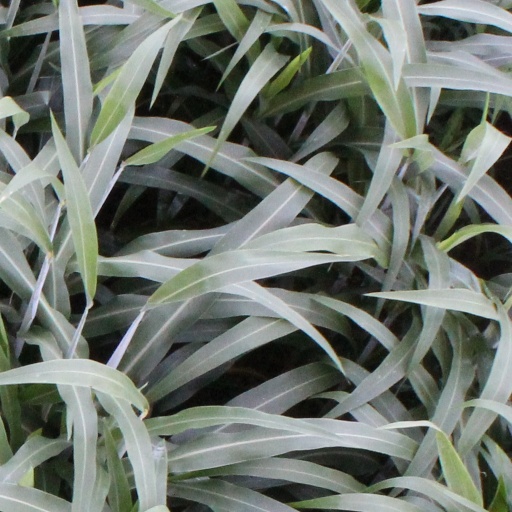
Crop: sorghum